Vanaja (film)

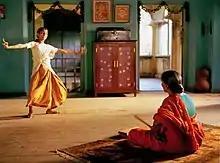
Vanaja dances a Kuchipudi Jati (short sequence set to a staccatto beat) from Rama Devi.

Vanaja is the 15-year-old daughter of Somayya, a poor, low caste fisherman from rural Andhra Pradesh. Somayya struggles to support his family due to dwindling catches at sea and mounting debts. One day, Vanaja and her teenage friend Lacchi watch a theatrical performance by a former Kuchipudi (a native classical Indian dance form) great, Rama Devi. The sequence of events lead to a soothsayer predicting to Vanaja that she will be a great dancer. With permission from her father, she goes to work in the house of the local landlady Rama Devi with the hope of learning Kuchipudi. While she is employed as a farmhand, she is entrusted with tending the chickens. When she gets caught playfully chasing them, she lies to conceal her pranks. Her vivaciousness and spunk soon catch the landlady's eye. To keep her out of trouble, Rama Devi soon promotes her to a kitchen underhand where she meets Rama Devi's cook, the old, crusty, and extremely loyal Radhamma.